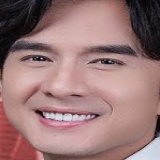
ca sĩ Đan Trường